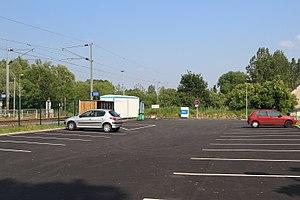
La gare de La Bohalle est une gare ferroviaire française de la ligne de Tours à Saint-Nazaire, située sur le territoire de la commune de Loire-Authion, sur la commune déléguée de La Bohalle, dans le département de Maine-et-Loire, en région Pays de la Loire.